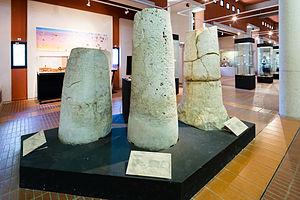
La Via Julia Augusta est une importante voie romaine qui reliait Plaisance au Var, en longeant les côtes de la Ligurie et celles de la Côte d'Azur, en direction du Rhône. Elle permettait donc de relier la Gaule cisalpine à la Gaule transalpine. Elle constituait un tronçon de la via Aurelia.
Cet article recense les monuments historiques français classés en 1922.
Dans la Rome antique, les bornes milliaires étaient des bornes routières en pierre généralement en forme de colonne portant une inscription et destinées à marquer les distances sur le tracé des principales voies romaines d'Italie et des provinces romaines. Comme leur nom l'indique, les distances étaient mesurées en milles romains, soit environ 1 480 mètres. Toutefois dans les provinces gauloises les distances peuvent parfois être exprimées en lieues ; certains auteurs parlent alors de borne leugaire.
Cet article recense − de façon non exhaustive − les bornes milliaires et leugaires romaines, dont des groupes de colonnes itinéraires et des tronçons de voies, sites ou objets immobiliers et mobiliers juridiquement protégées au titre des monuments historiques et actuellement localisées en France. Historiquement, cette liste est le complément des bornes déjà protégées pour être dans les collections publiques.